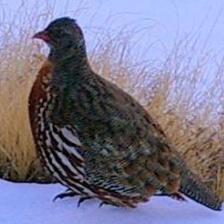
Species: SNOW PARTRIDGE
Scientific name: LERWA LERWA
ImageNet parent category: partridge